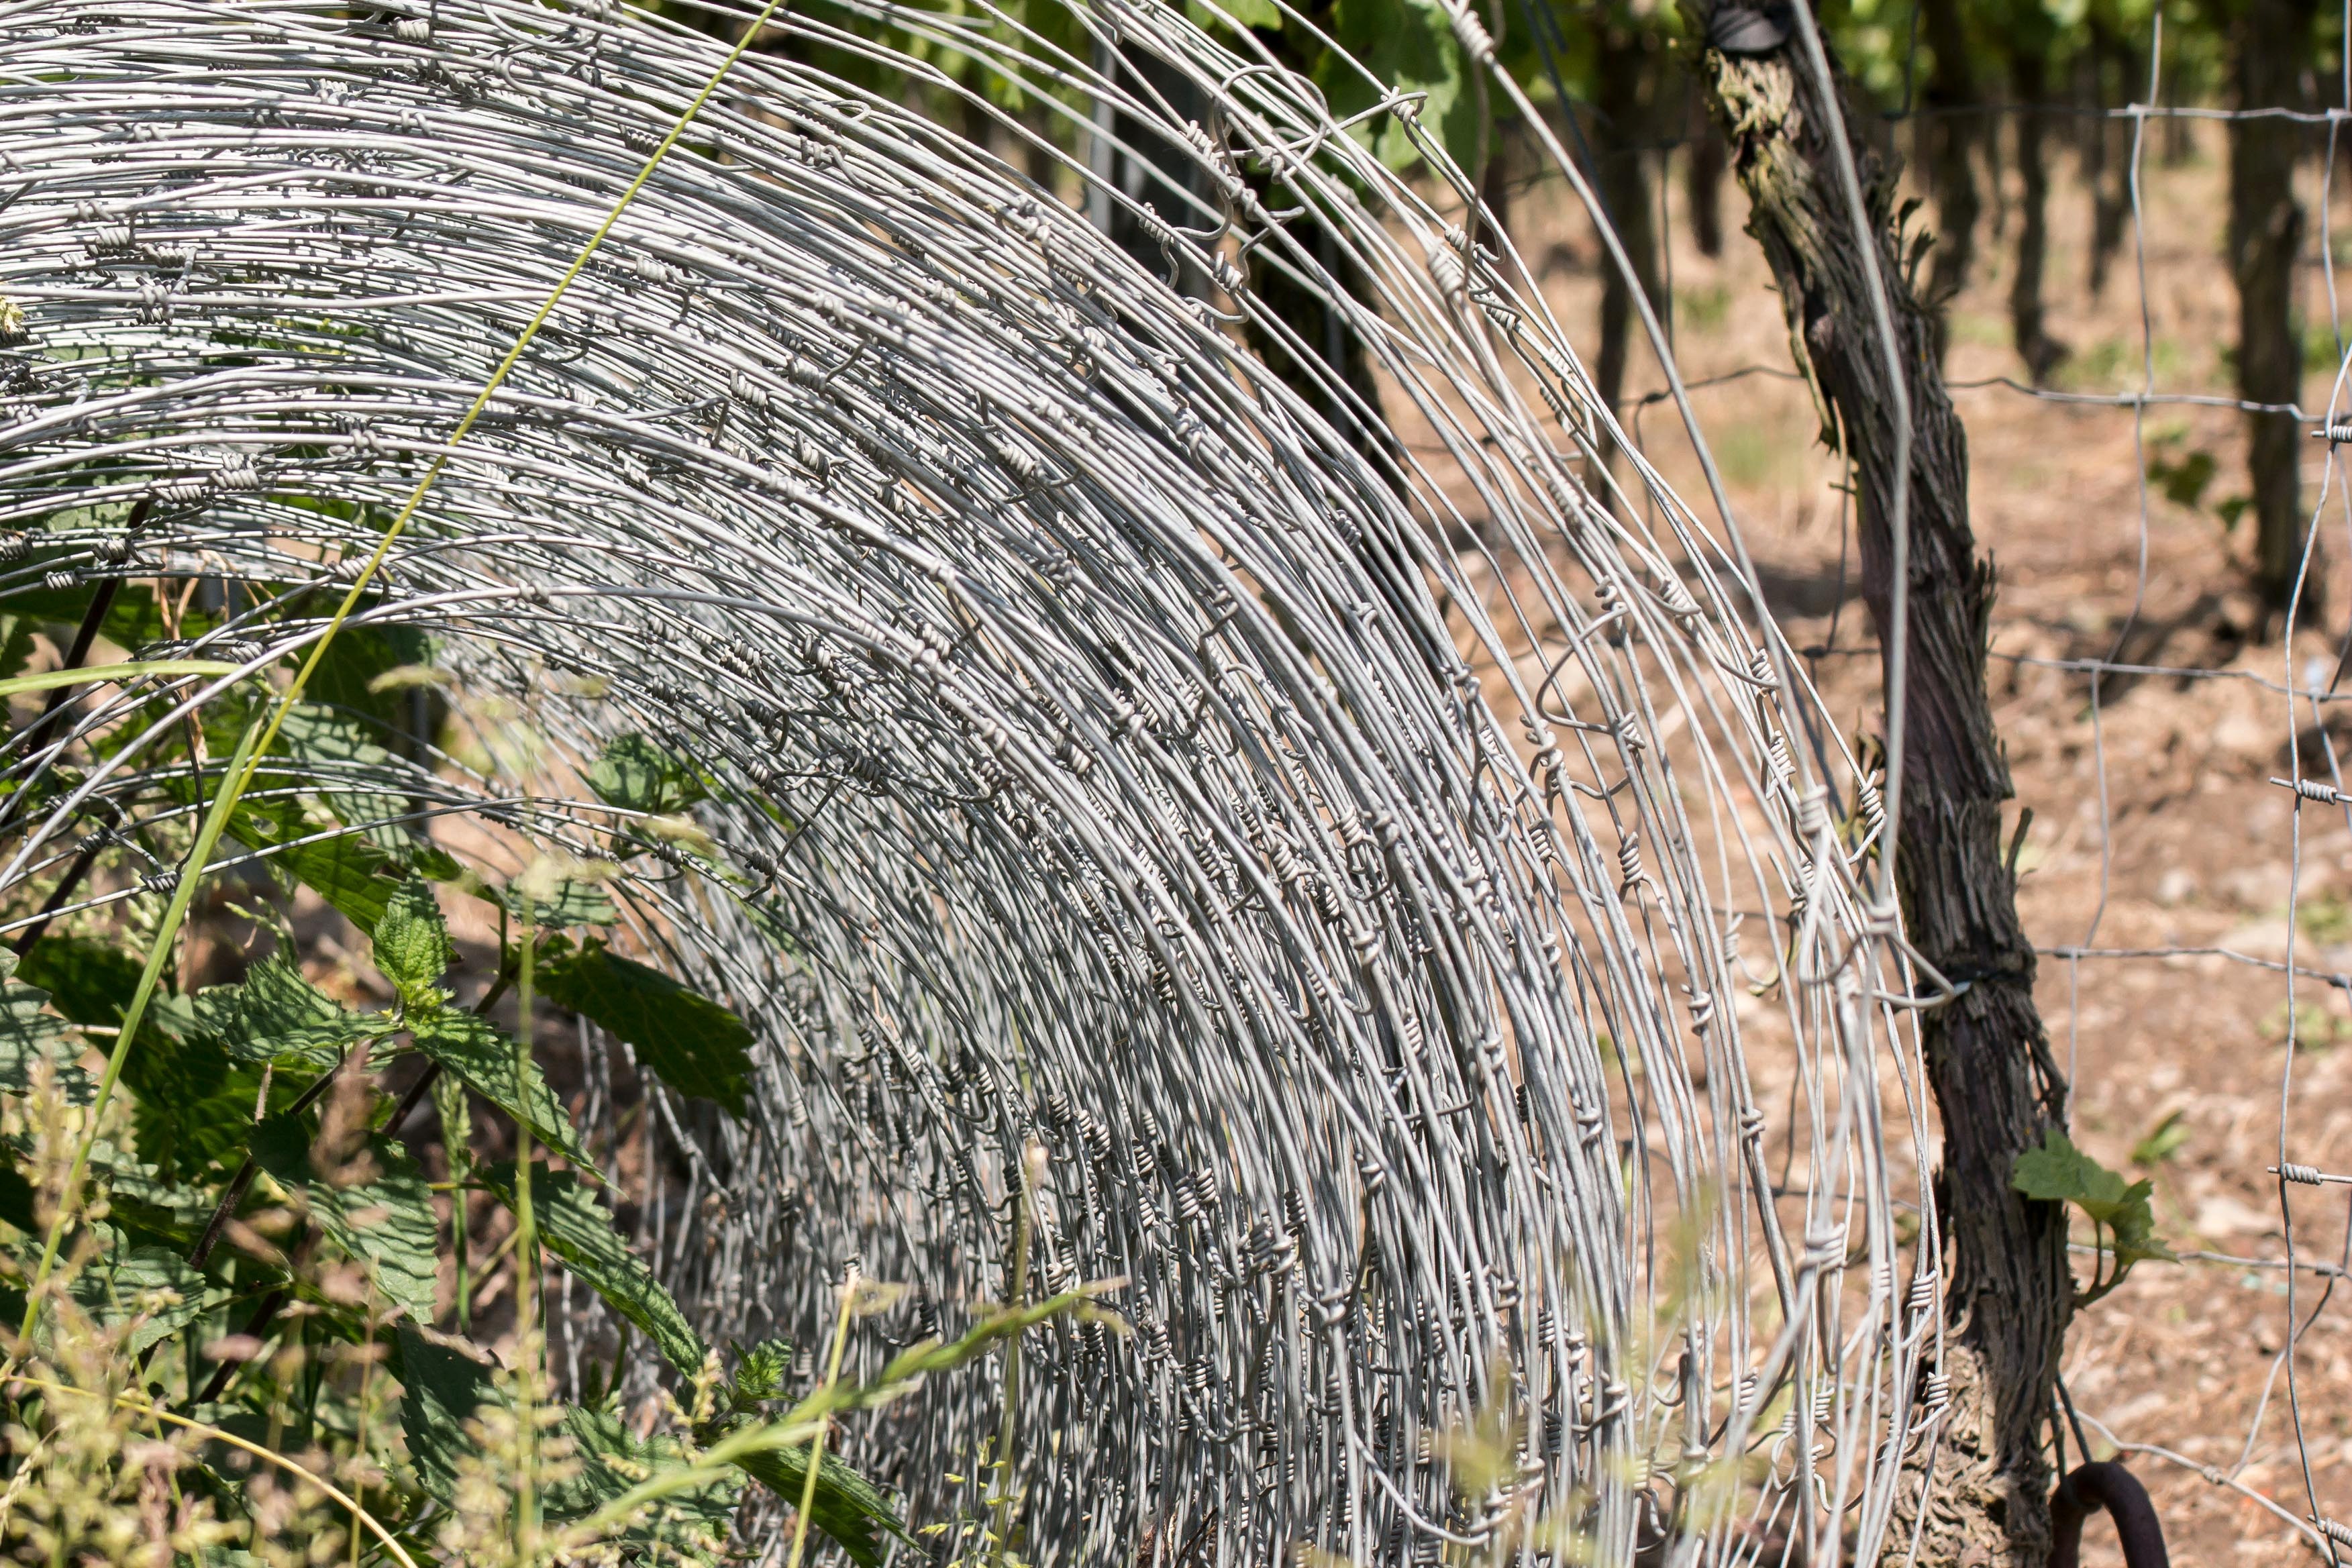
tree, grass, fence, plant, wood, wine, leaf, flower, trunk, wire, wildlife, metal, fencing, botany, agriculture, garden, flora, braid, shrub, protection, protect, limit, wire mesh, wire mesh fence, winegrowing, role, fence off, woody plant, outdoor structure